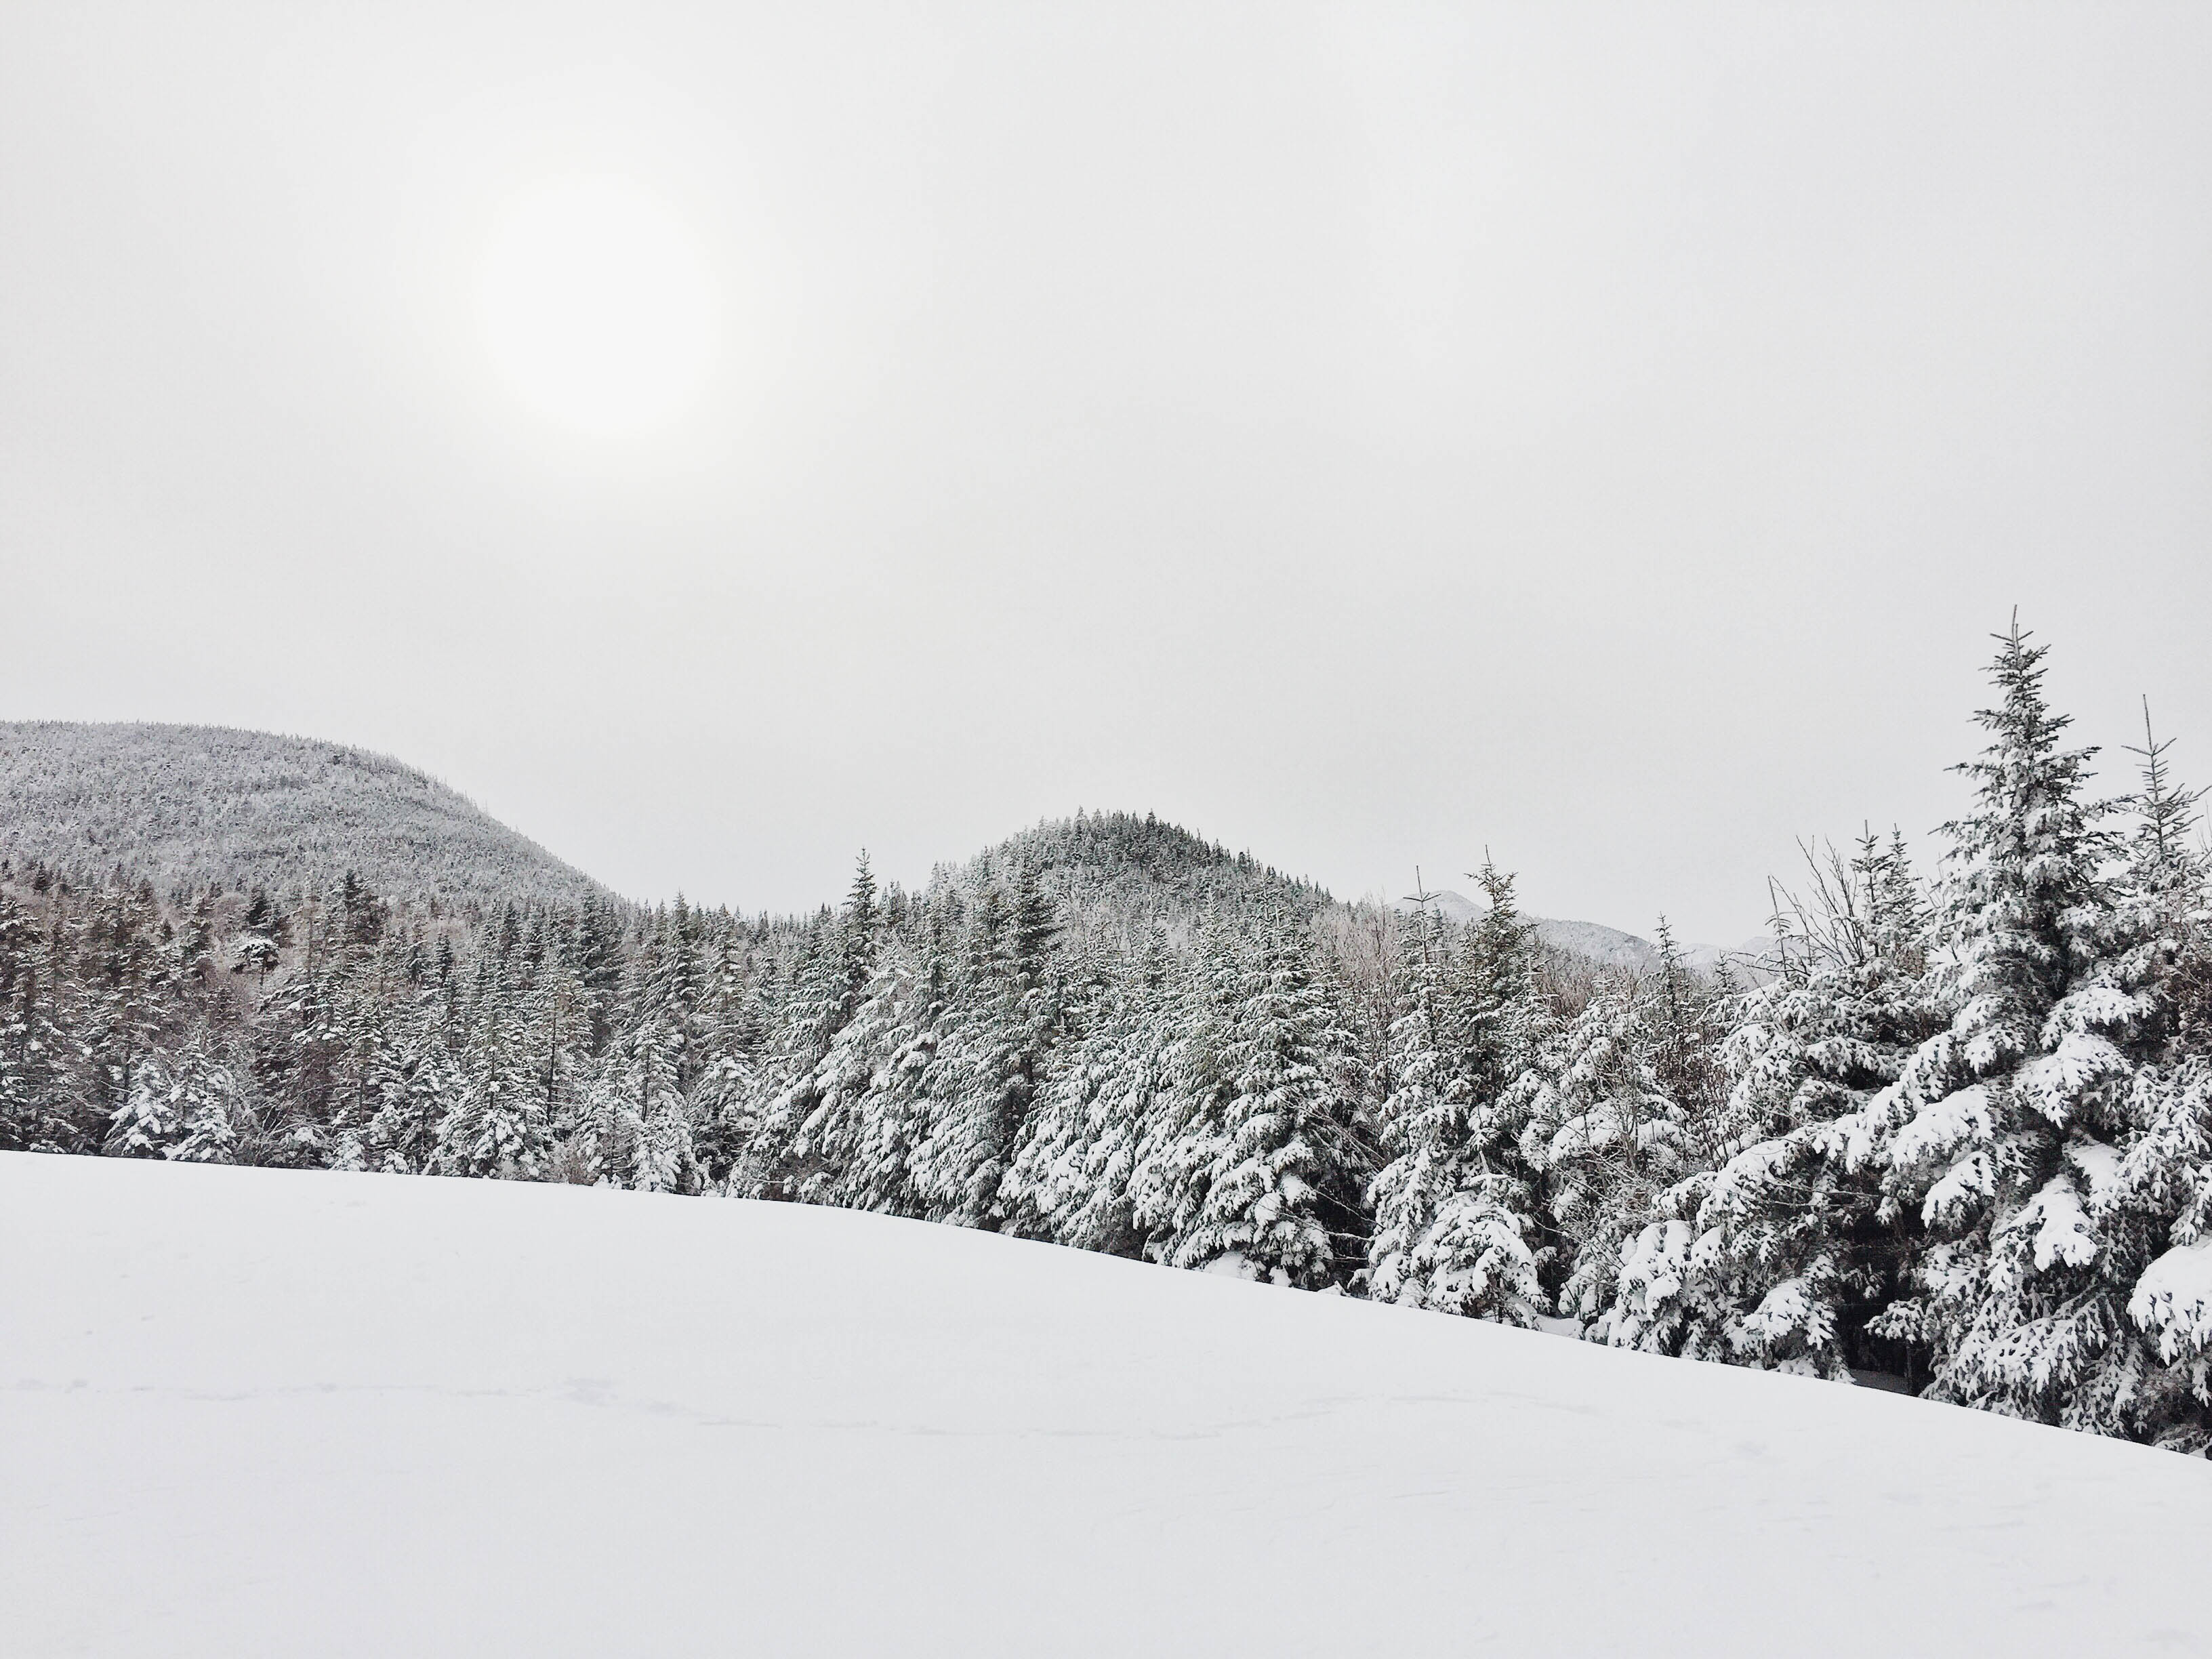
landscape, tree, nature, forest, mountain, snow, winter, sky, weather, season, trees, freezing, pine trees, fir trees